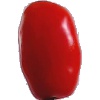
Label: Tomato 2